Coffee filter

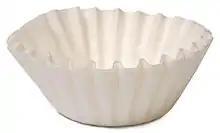
A basket-type coffee filter, here made of bleached paper

Patented in 1935, Melitta introduced the (English: filter bag) in various sizes in 1936 or 1937 In Germany, Melitta holds a trademark on the term "" (English: filter bag) for the conical fan- or boat-shaped paper filter introduced in 1937, that is why other manufacturers use terms like coffee filter, paper filter, etc.